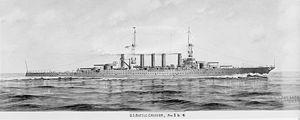
Le croiseur de bataille est un type de navire de guerre apparu au début du XXᵉ siècle. Ses caractéristiques sont semblables à celles du cuirassé pour le déplacement, le calibre de l'artillerie principale, l'effectif de l'équipage, le rayon d'action, mais sa vitesse est nettement supérieure, dépassant aussi celle des plus grands croiseurs de l'époque, grâce à des dimensions de coque et un appareil propulsif plus puissant. Ce poids supplémentaire est compensé, sur les navires de conception britannique, par un blindage plus léger, et cette moindre protection constitue la principale restriction à l'emploi de ce type de navire ainsi que le montrent les principaux combats auxquels ils participent pendant la Première Guerre mondiale.
La classe Lexington est une classe de six croiseurs de bataille commandés par l'United States Navy durant la Première Guerre mondiale. Leur construction est annulée à la fin du conflit, et deux d'entre eux, les USS Lexington et Saratoga seront terminés en porte-avions.